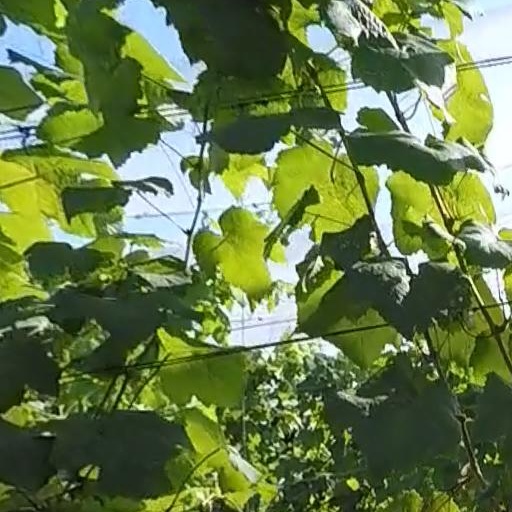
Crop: grape